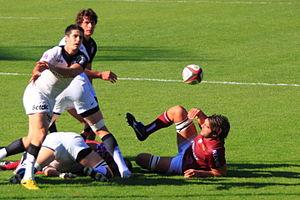
Nicolas Bézy sort la balle d'un regroupement lors de la rencontre de top 14 Stade toulousain vs Union Bordeaux Bègles
Nicolas Bézy, né le 26 septembre 1989 à Fontenay-aux-Roses est un joueur de rugby à XV français qui évolue aux postes de demi de mêlée et demi d'ouverture au sein de Provence rugby.
Sébastien Bézy, né le 22 novembre 1991 dans les Hauts-de-Seine, est un joueur international français de rugby à XV évoluant au poste de demi de mêlée au Stade toulousain.